Maureen Kearney

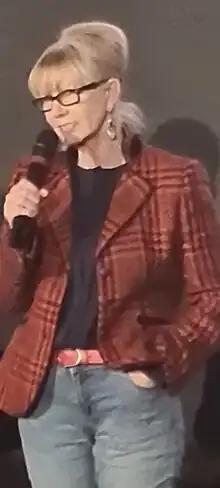
Kearney in March 2023

Maureen Kearney is an Irish whistleblower, a teacher of English, and trade unionist at Areva. A union official of the CFDT, she was elected secretary of the European group committee of Areva in 2004. Later she alerted the press and politicians to the existence of a secret contract involving technology transfers to China.